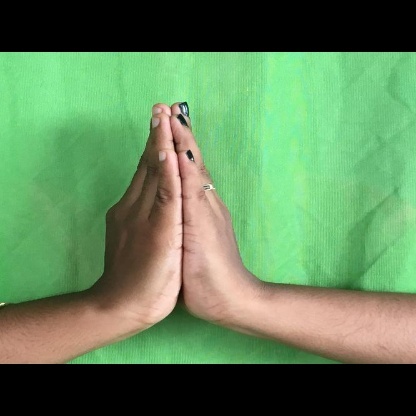
Mudra: Anjali